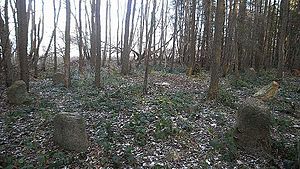
Damp stenkreds
Damp stenkreds
Damp stenkreds er en cirkulær kreds med en diameter på cirka 10 meter i en mindre skov i nærheden af Damp i Sydslesvig. Stenkredsen består af ni store sten og mindre rektangulære stensætninger. Stenene er opstillet mod de fire verdenshjørner. Derudover ses der stenlagte veje til stenkredsen og flere tærskelsten og brandsteder. En del af stenkredsen er tilvokset med bregner, mosser og brombær. Kredsen har formodentlig været anvendt som gravplads gennem en stor del af romersk jernalder.